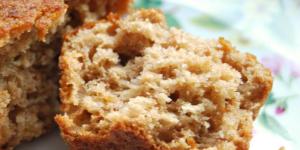
muffins de canela